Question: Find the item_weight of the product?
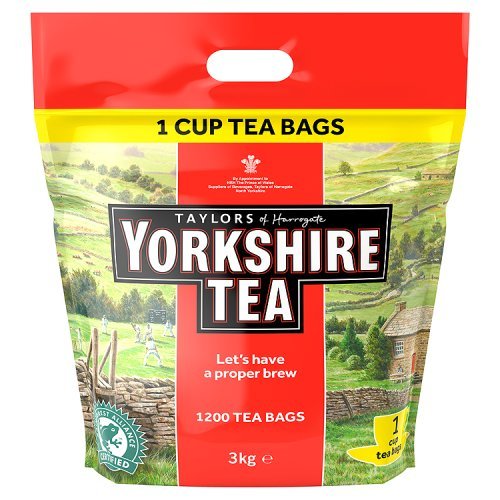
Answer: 3 kilogram